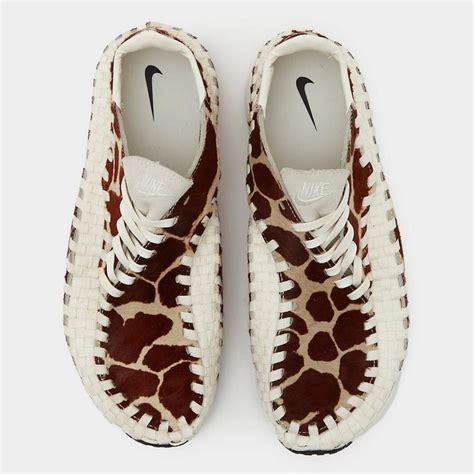
Brand: Nike
Model: Air Footscape Woven